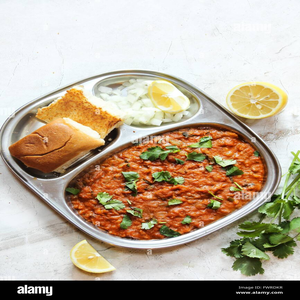
Dish: pavbhaji